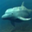
Label: dolphin